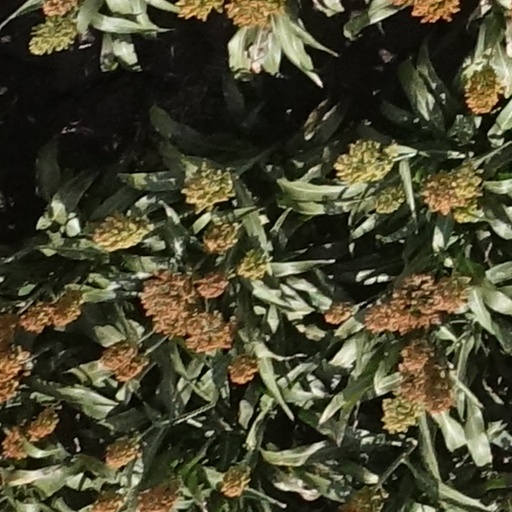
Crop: sorghum